Leistler Bookcase

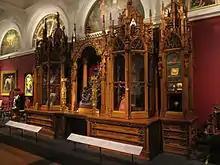
Leistler Bookcase, today at the V&A Museum

The Leistler Bookcase is a massive, historic bookcase made out of oak.